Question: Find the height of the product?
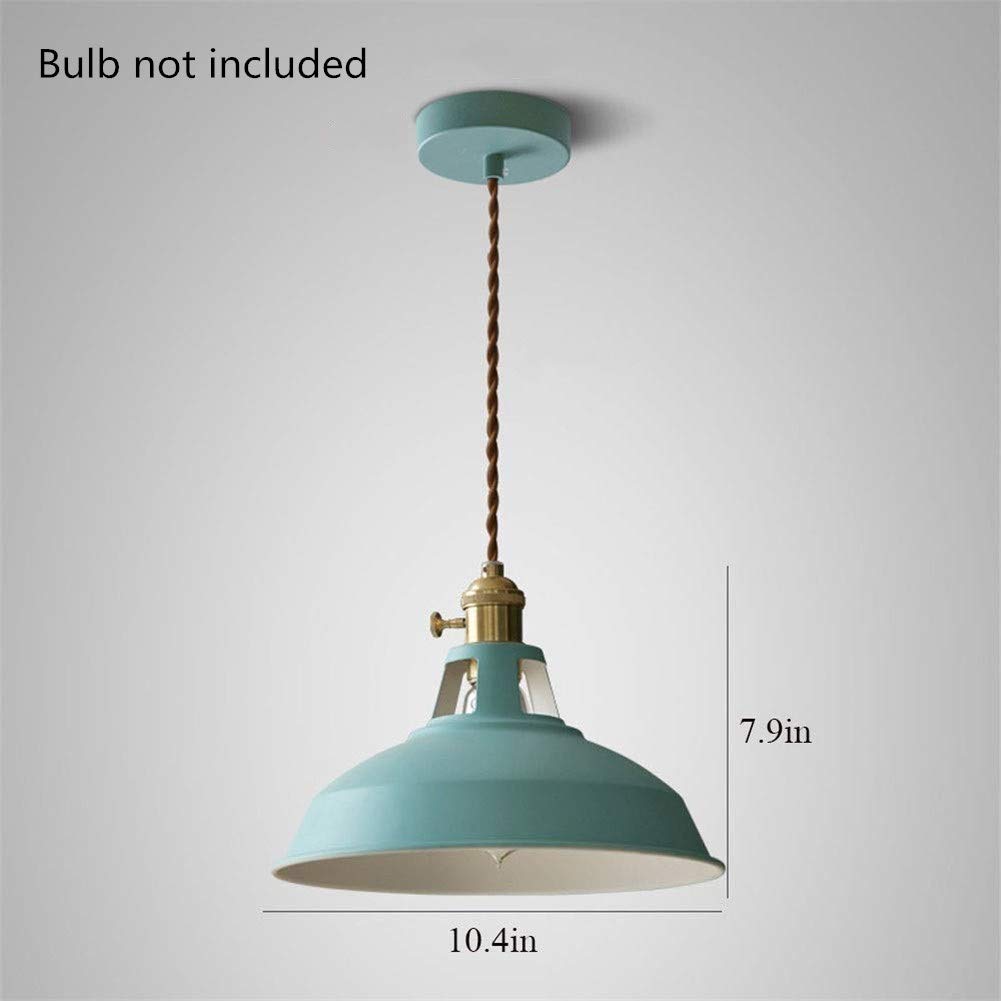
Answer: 7.9 inch